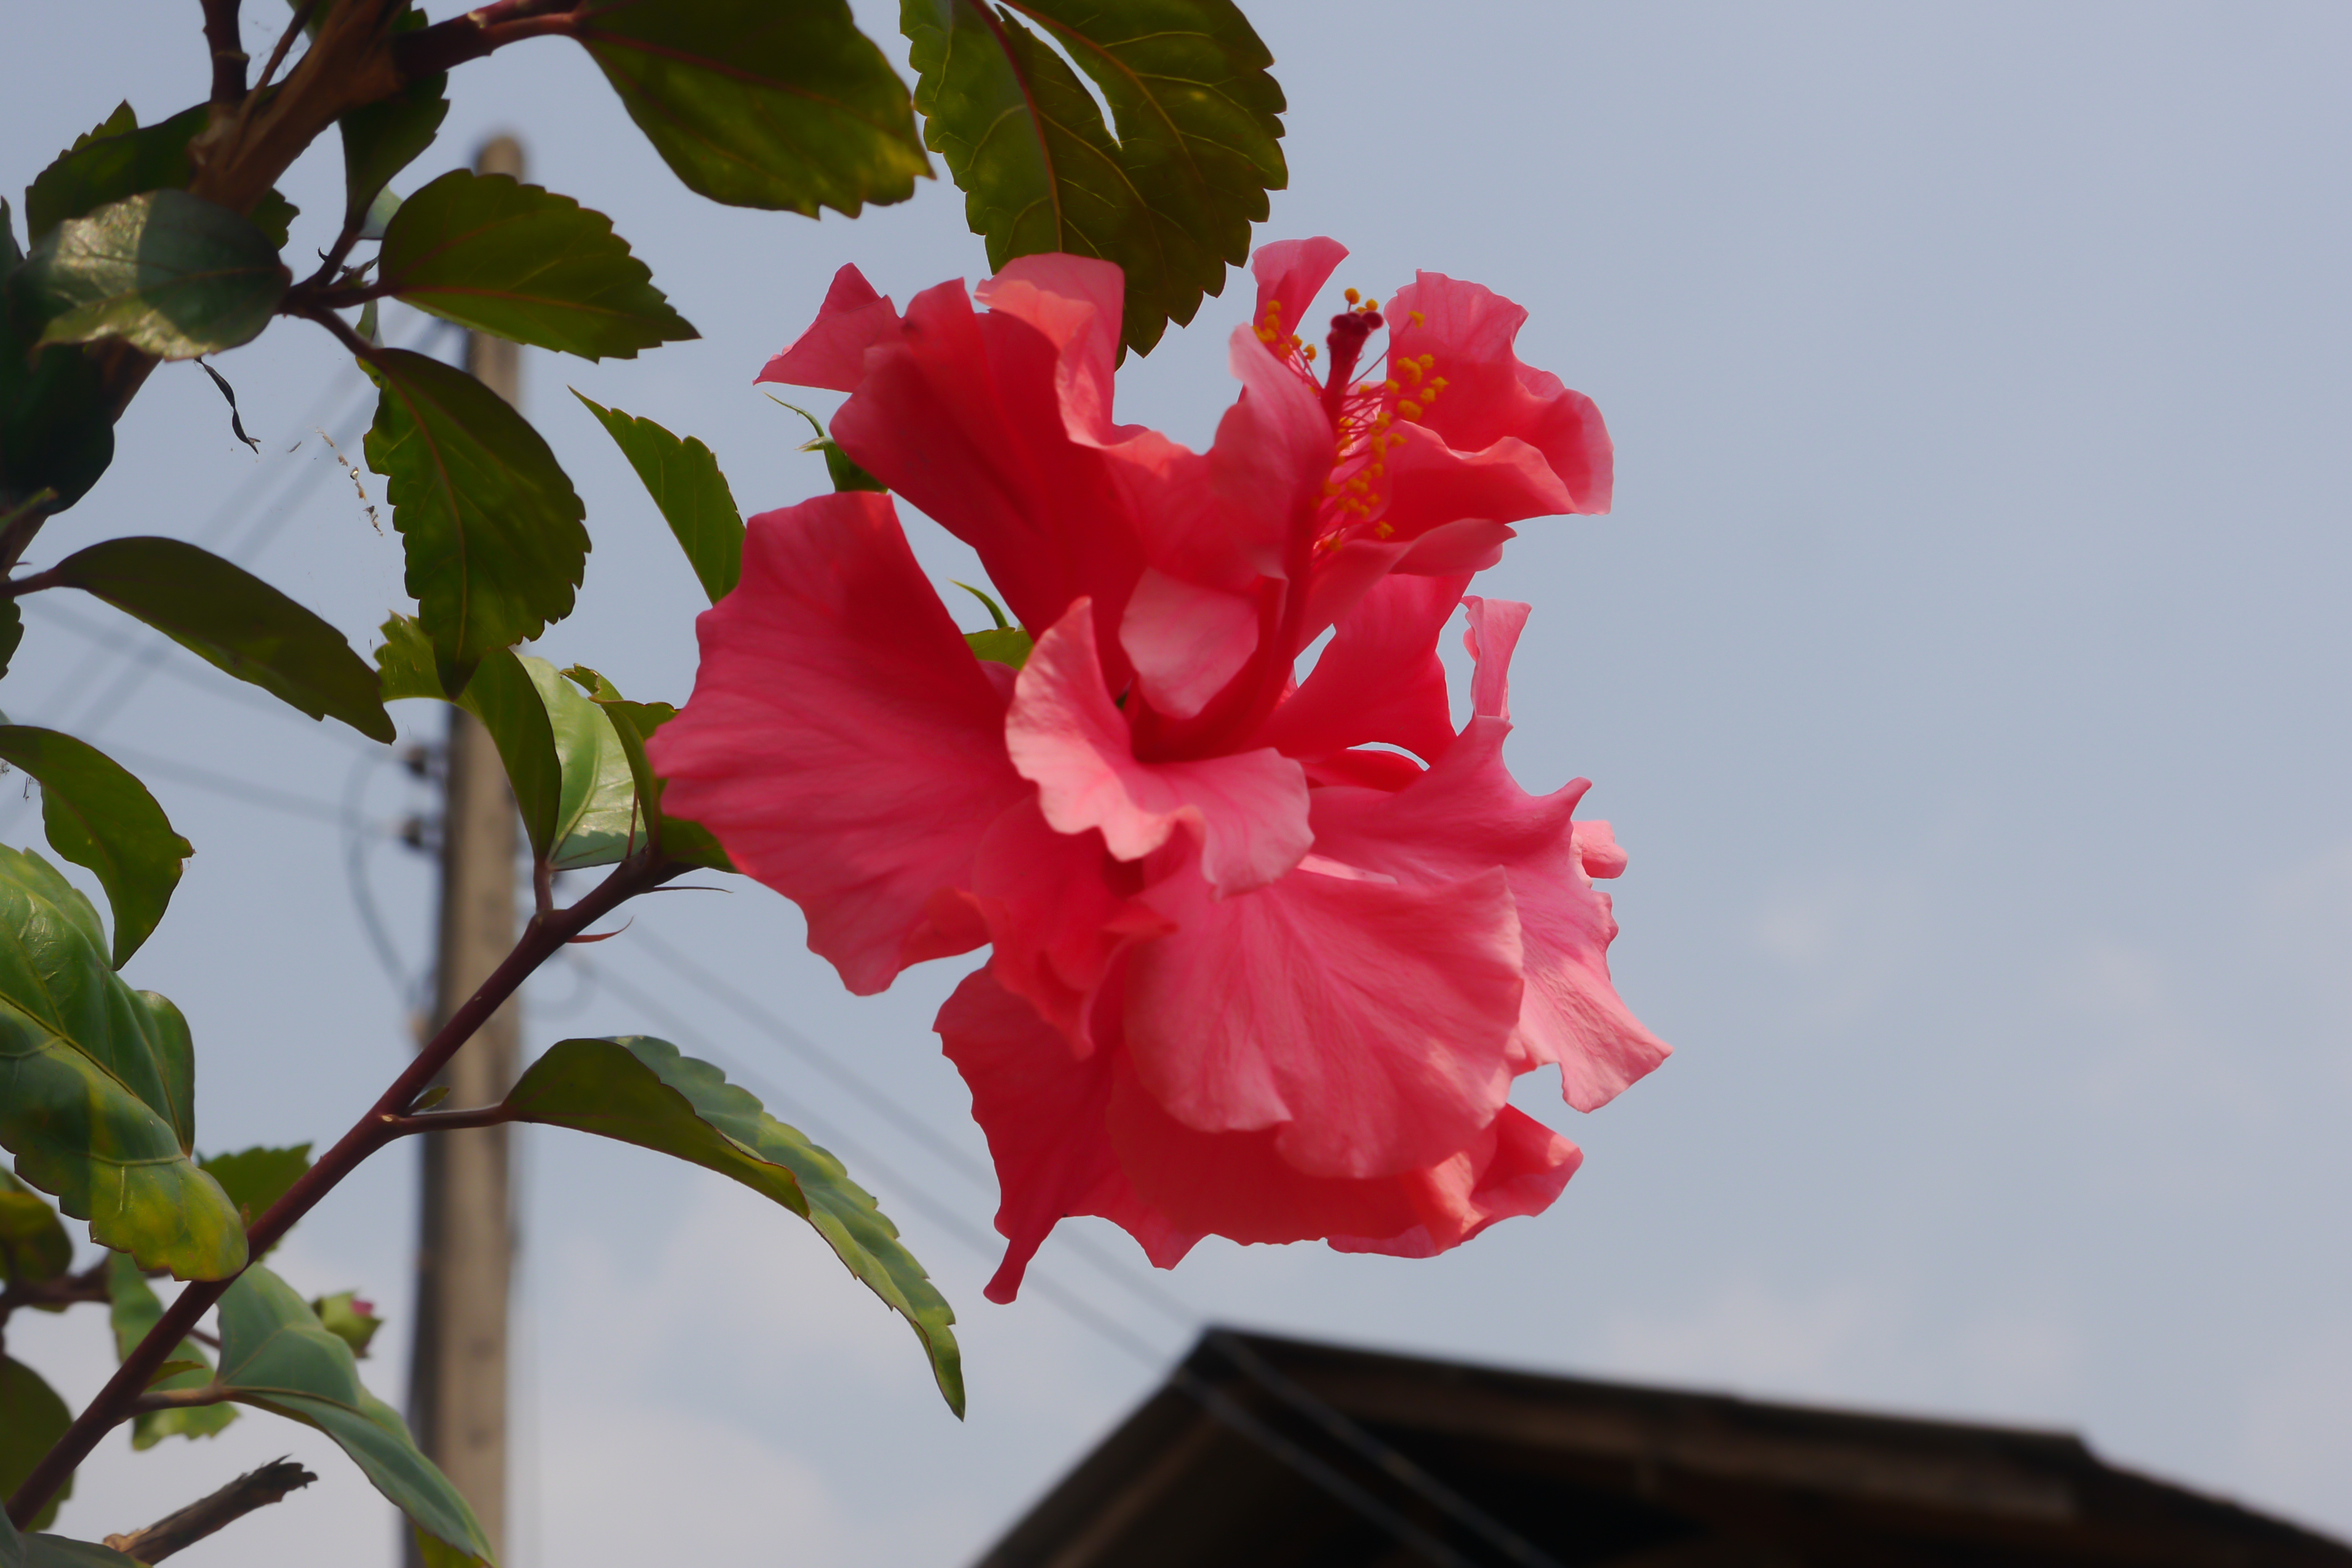
flower, background, beautiful, beauty, bloom, blossom, blue, bright, closeup, color, coral, flora, floral, flowers, fresh, garden, green, hibiscus, leaf, morning, natural, nature, pink, plant, red, rose, spring, summer, sweet, tiffany, tropical, white, flowering plant, petal, botany, plant stem, malvales, mallow family